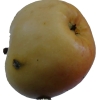
Label: Apple 14